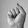
ASL letter: S